UNSW Rowing Club

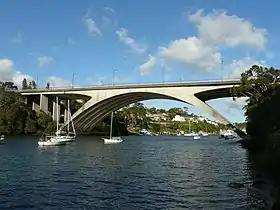
View east from the UNSW pontoon on Tarban Creek

The University was founded in 1949 as the New South Wales University of Technology, a campus commenced at Kensington in 1951 with a name change to University of New South Wales occurring in 1958. In its early days the University's rowing club had no boatshed of its own but borrowed facilities from North Shore Rowing Club, Riverview, Colleagues Leichhardt, Sydney Rowing Club and the Sydney University Boat Club from 1966.